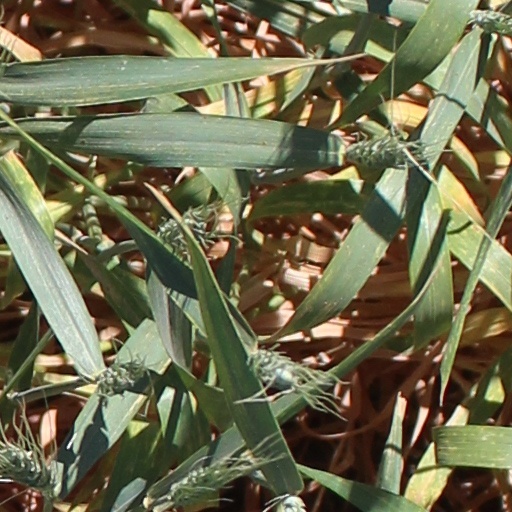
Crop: wheat